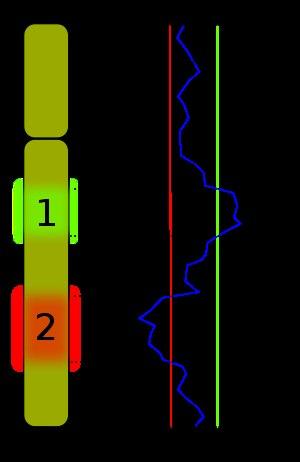
L'hybridation génomique comparative est une technique de cytogénétique moléculaire permettant d'analyser les variations du nombre de copies dans l'ADN.